Aap Kaa Surroor

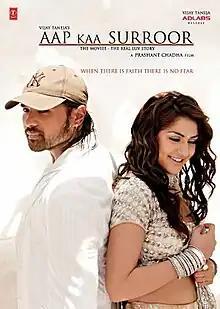
Theatrical release poster

Aap Kaa Surroor is a 2007 Indian Hindi-language musical romantic thriller film directed by Prashant Chadha and starring singer Himesh Reshammiya in his debut as an actor, alongside Hansika Motwani and Malika Sherawat. Reshammiya has claimed the story is based on his own life and was named after his music album "Aap Kaa Surroor". It was shot mostly in Germany and was released on 29 June 2007. Despite being negatively received by critics, it turned out to be a commercial success. This was Hansika's first Hindi film as a leading actress, as she was previously seen in all her films as a child actor.